Domestic turkey

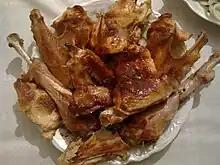
Roast turkey

Both fresh and frozen turkeys are used for cooking; as with most foods, fresh turkeys are generally preferred, although they cost more. Around holiday seasons, high demand for fresh turkeys often makes them difficult to purchase without ordering in advance. For the frozen variety, the large size of the turkeys typically used for consumption makes defrosting them a major endeavor: a typically sized turkey will take several days to properly defrost.